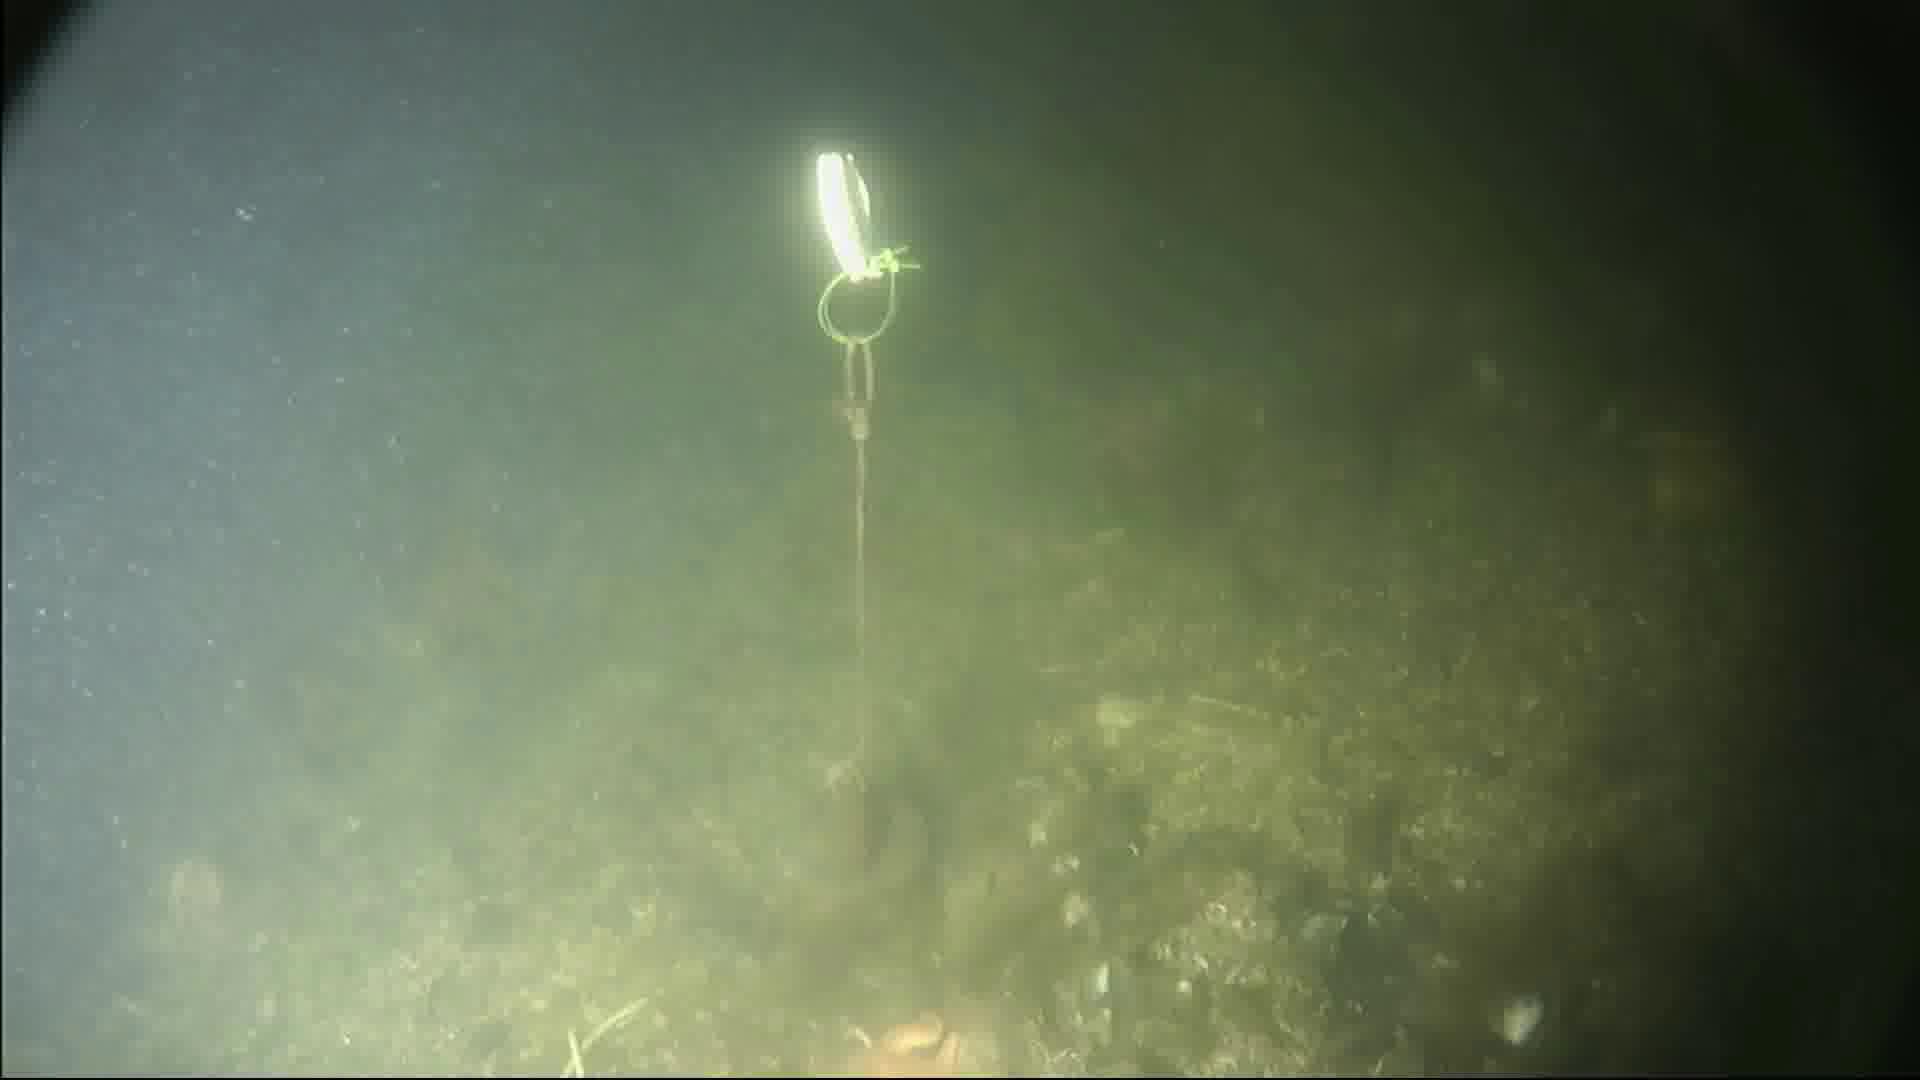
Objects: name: crab
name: starfish